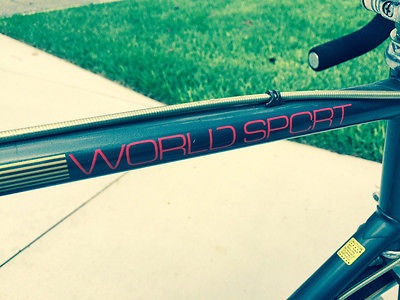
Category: bicycle